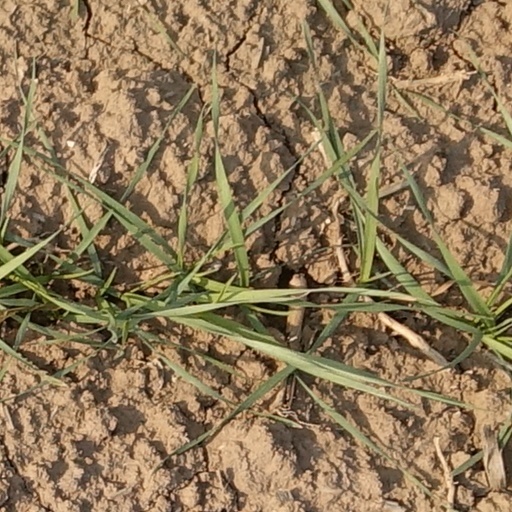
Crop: wheat